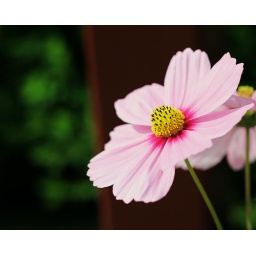
&lt;b&gt;Royal Botanic Gardens&lt;/b&gt;Noticed this pink flower in the botanic gardens today..